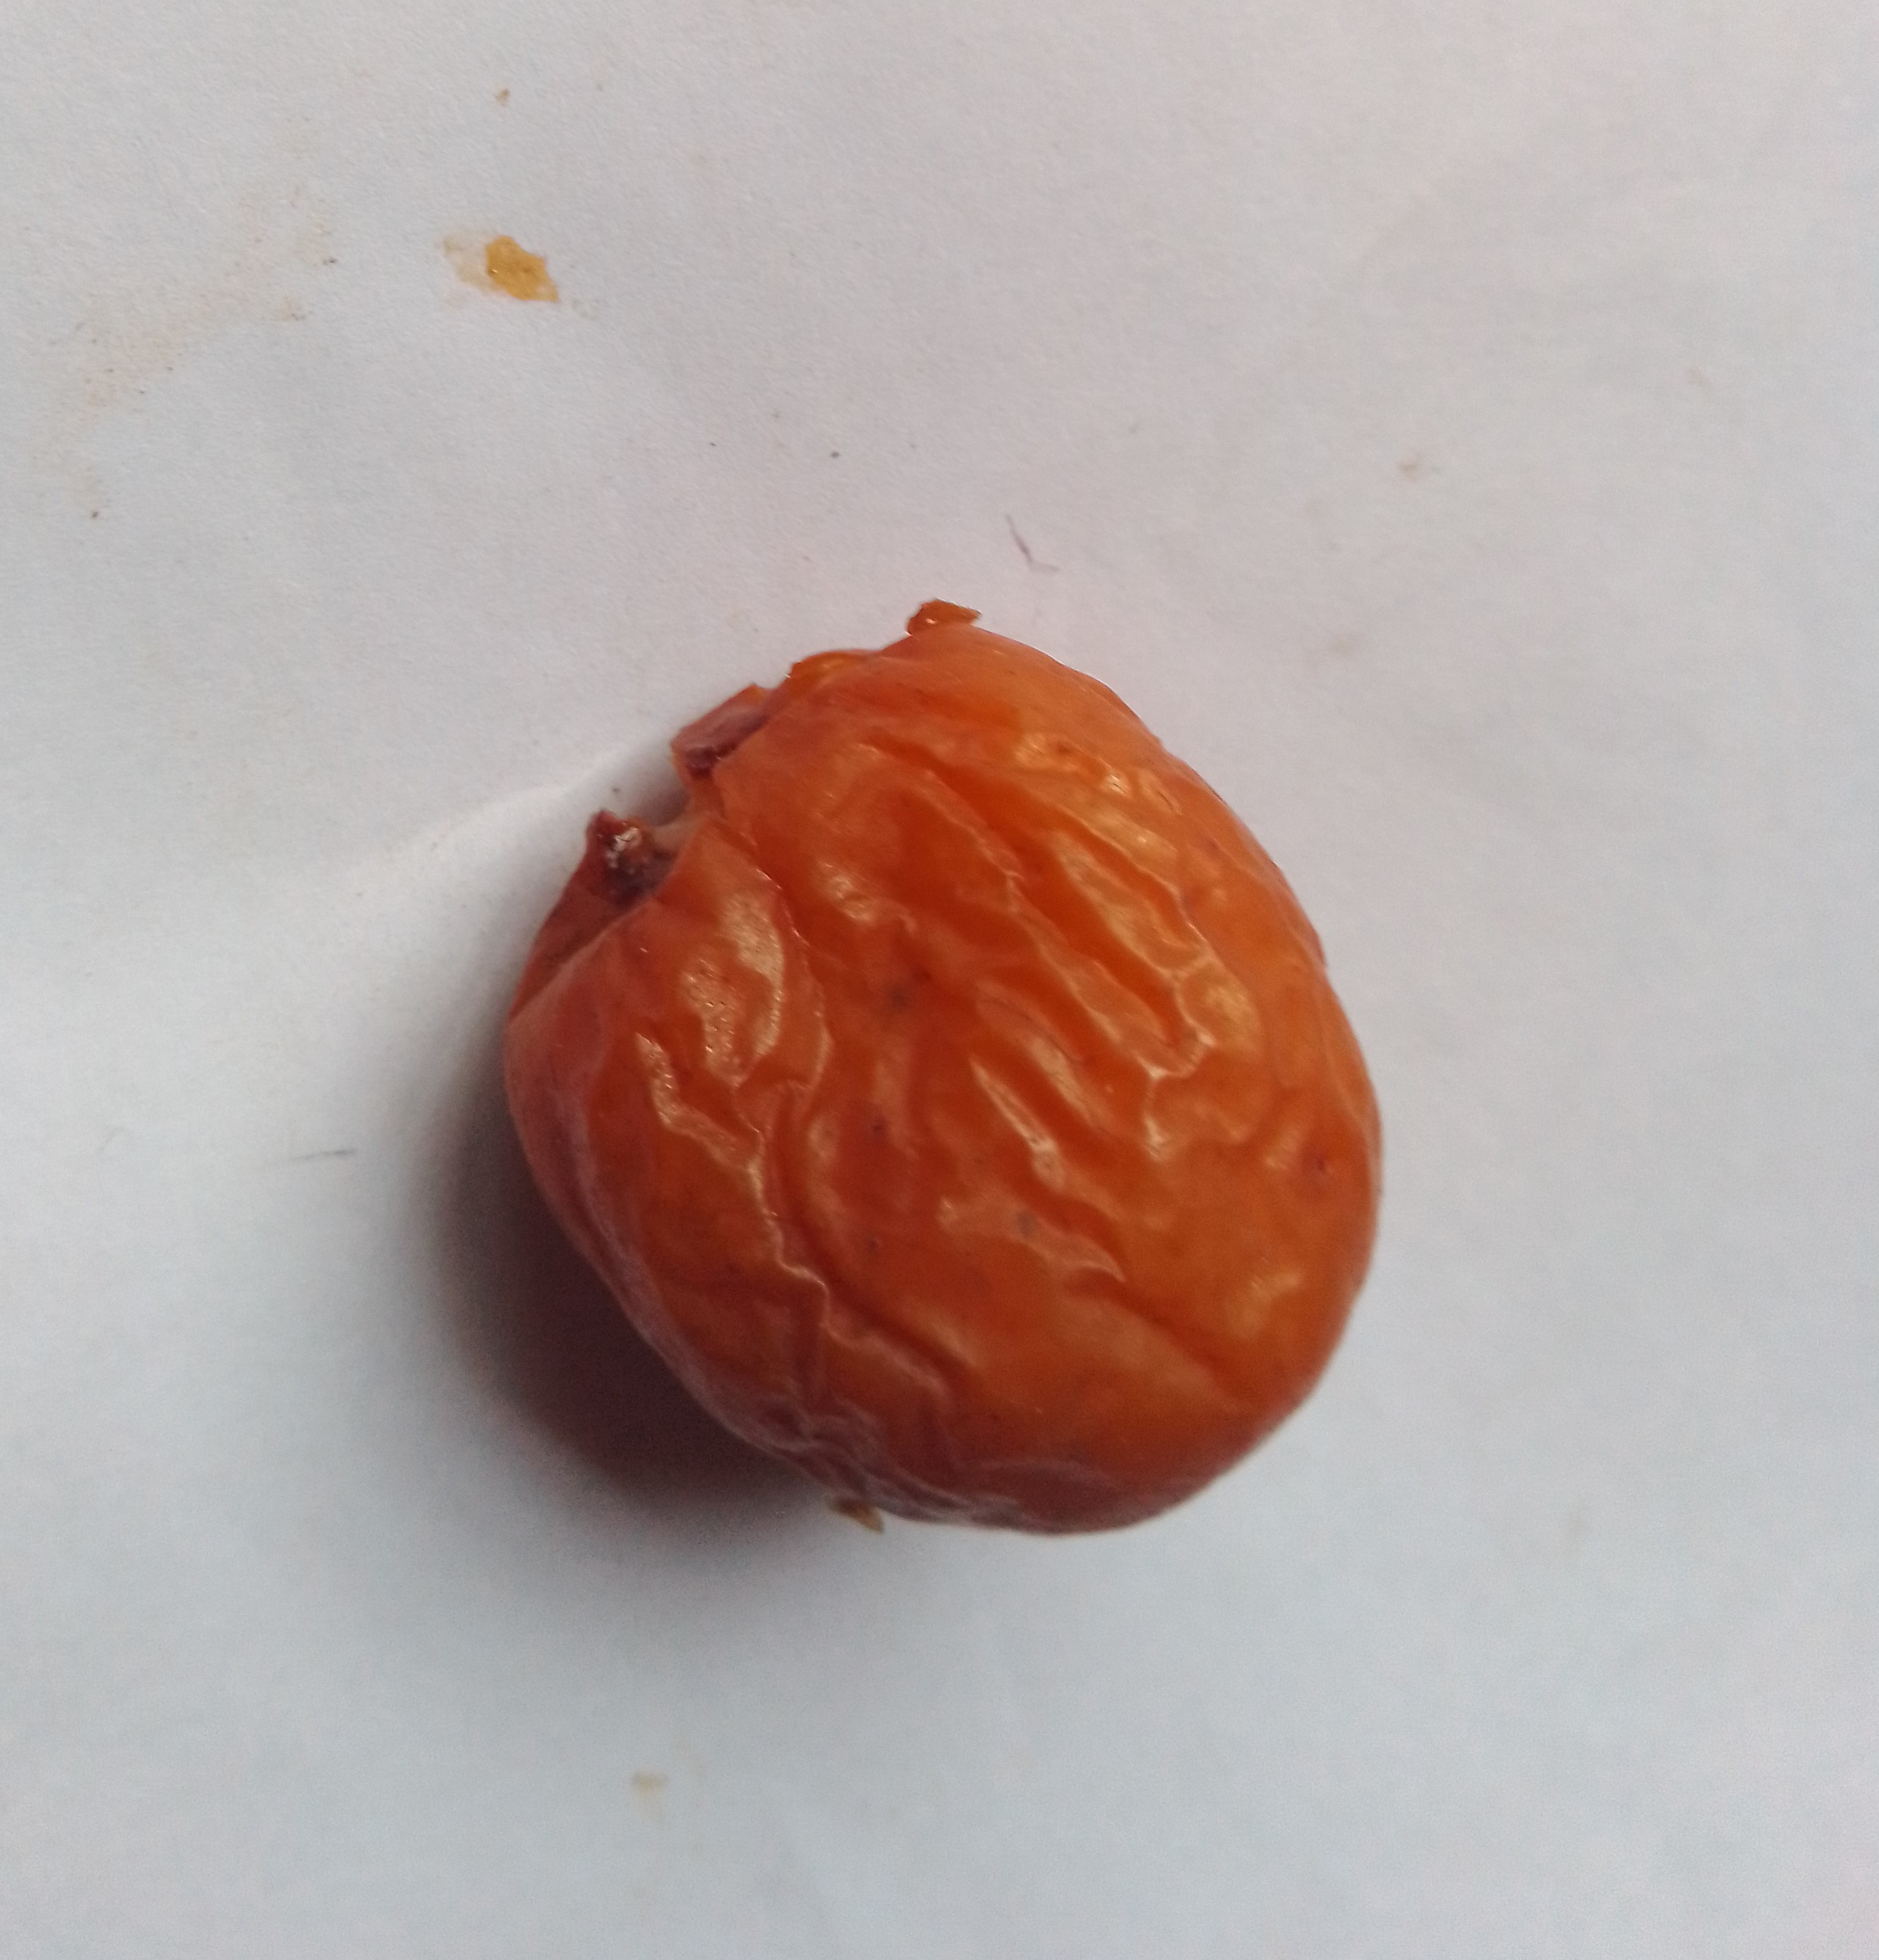
Fruit: jujube
Condition: rotten